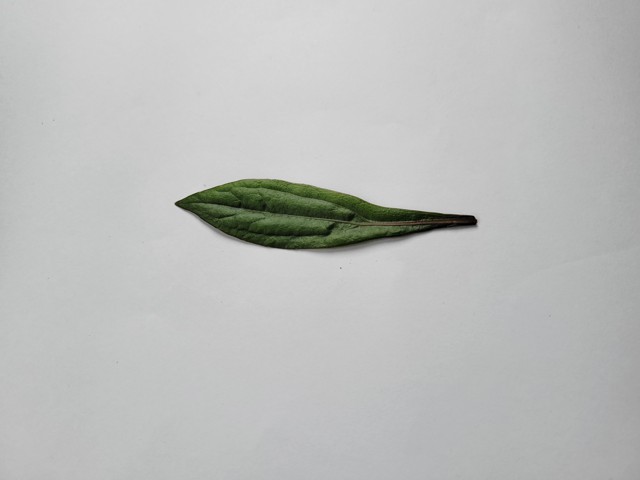
Plant: ayapan